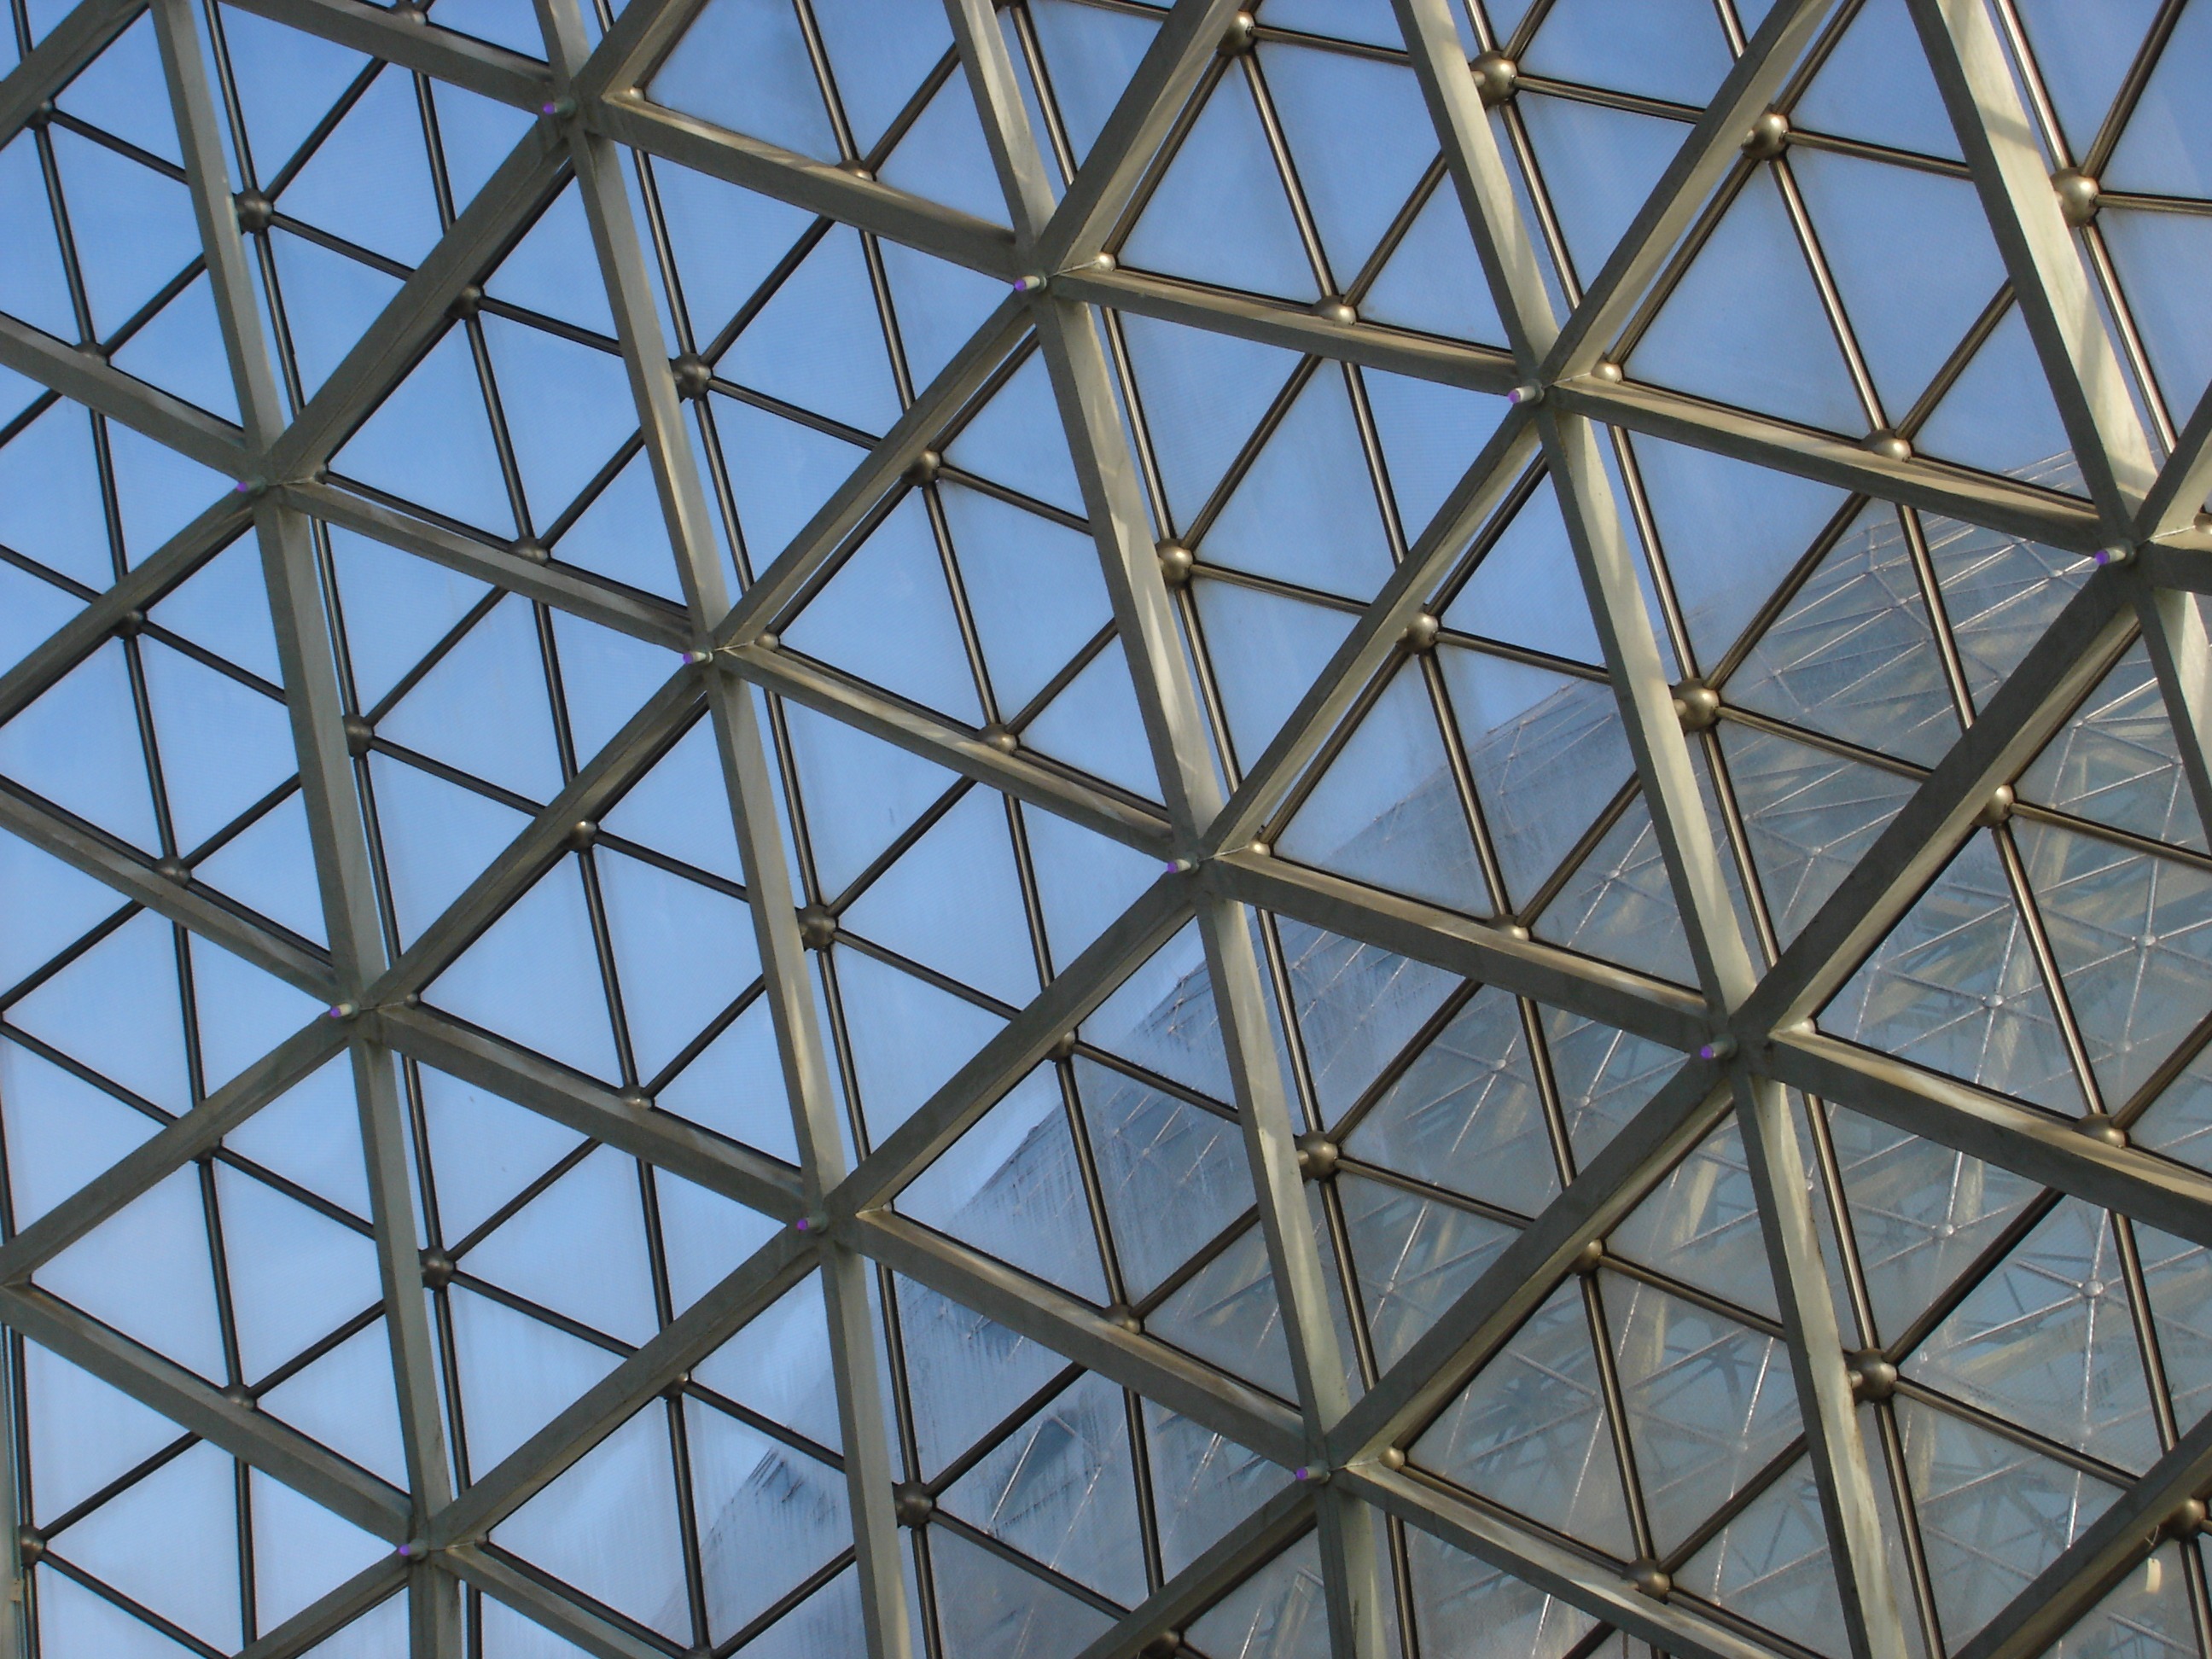
architecture, structure, growth, plant, farm, window, glass, roof, building, skyscraper, environment, construction, line, reflection, equipment, facade, botany, blue, agriculture, botanical, greenhouse, tower block, glasshouse, agricultural, conservatory, geranium, windowpane, design, gardening, symmetry, botanical garden, dome, horticulture, shape, facility, nursery, cultivated, ecological, daylighting, horticultural, glass roof, hothouse